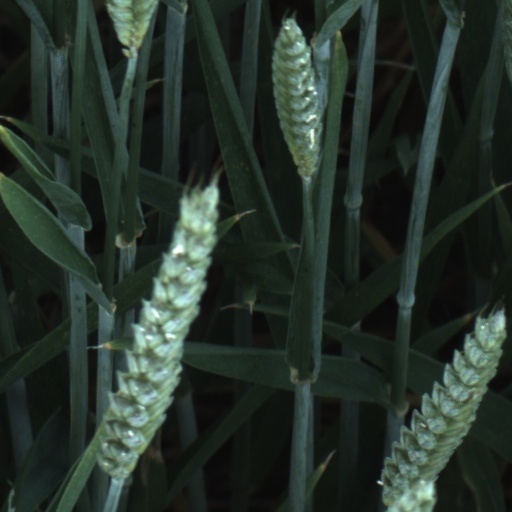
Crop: wheat